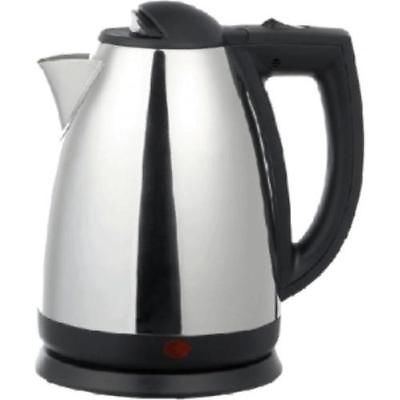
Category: kettle